Angus Bernard MacEachern

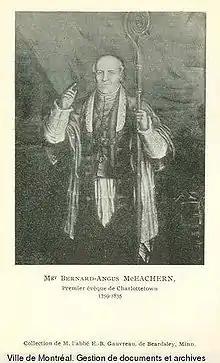

Angus Bernard MacEachern (February 8, 1759 – April 22, 1835) was a Scottish bishop in the Roman Catholic Church who rose to become the first bishop of the newly formed Diocese of Charlottetown following its separation from the Archdiocese of Quebec on August 11, 1829.